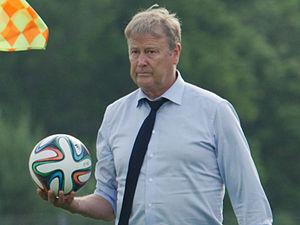
Åge Fridtjof Hareide est un joueur et entraîneur de football norvégien né le 23 septembre 1953 à Hareid.